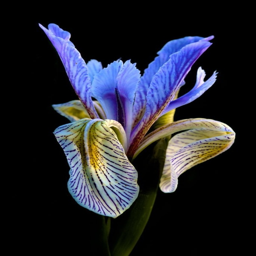
~ a wild iris found in south central ~ photo by golfer